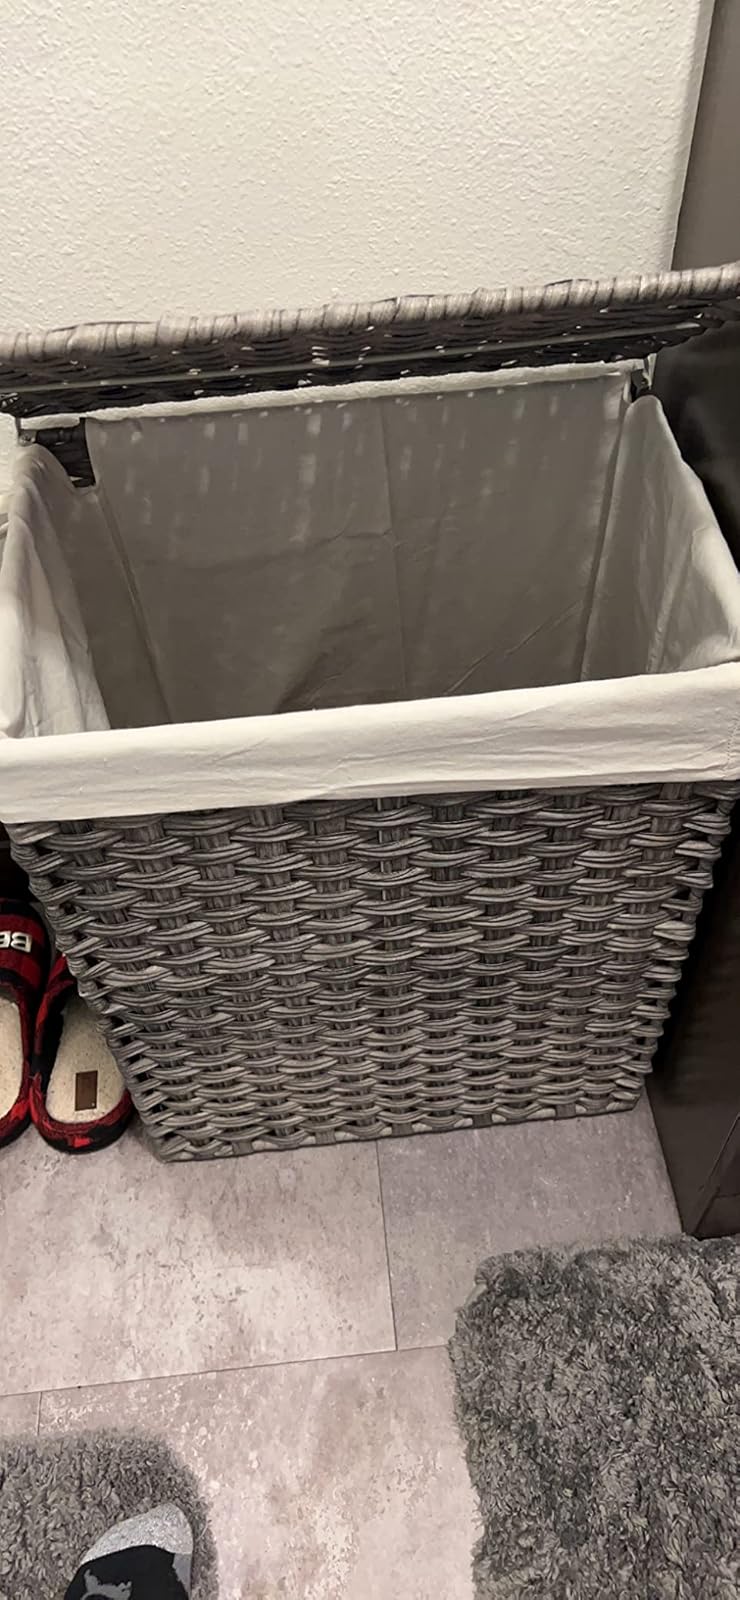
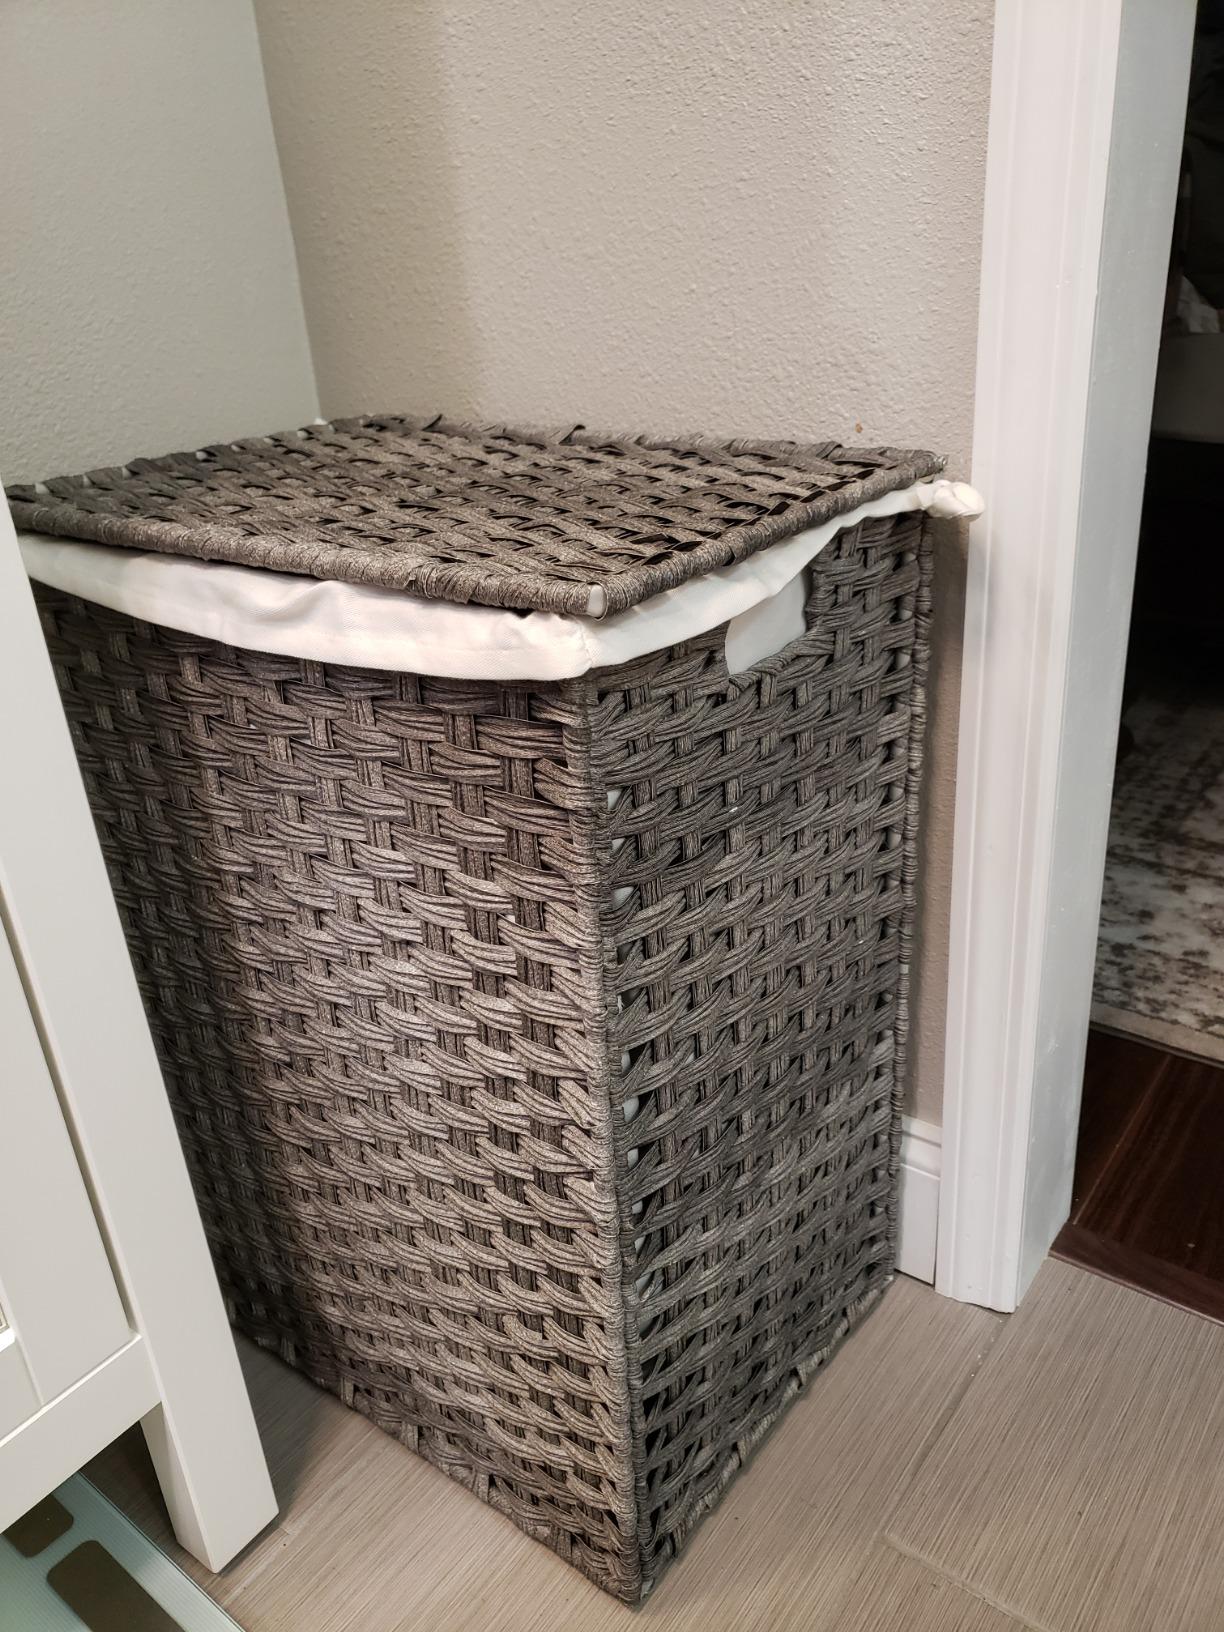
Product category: items_hamper
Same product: yes